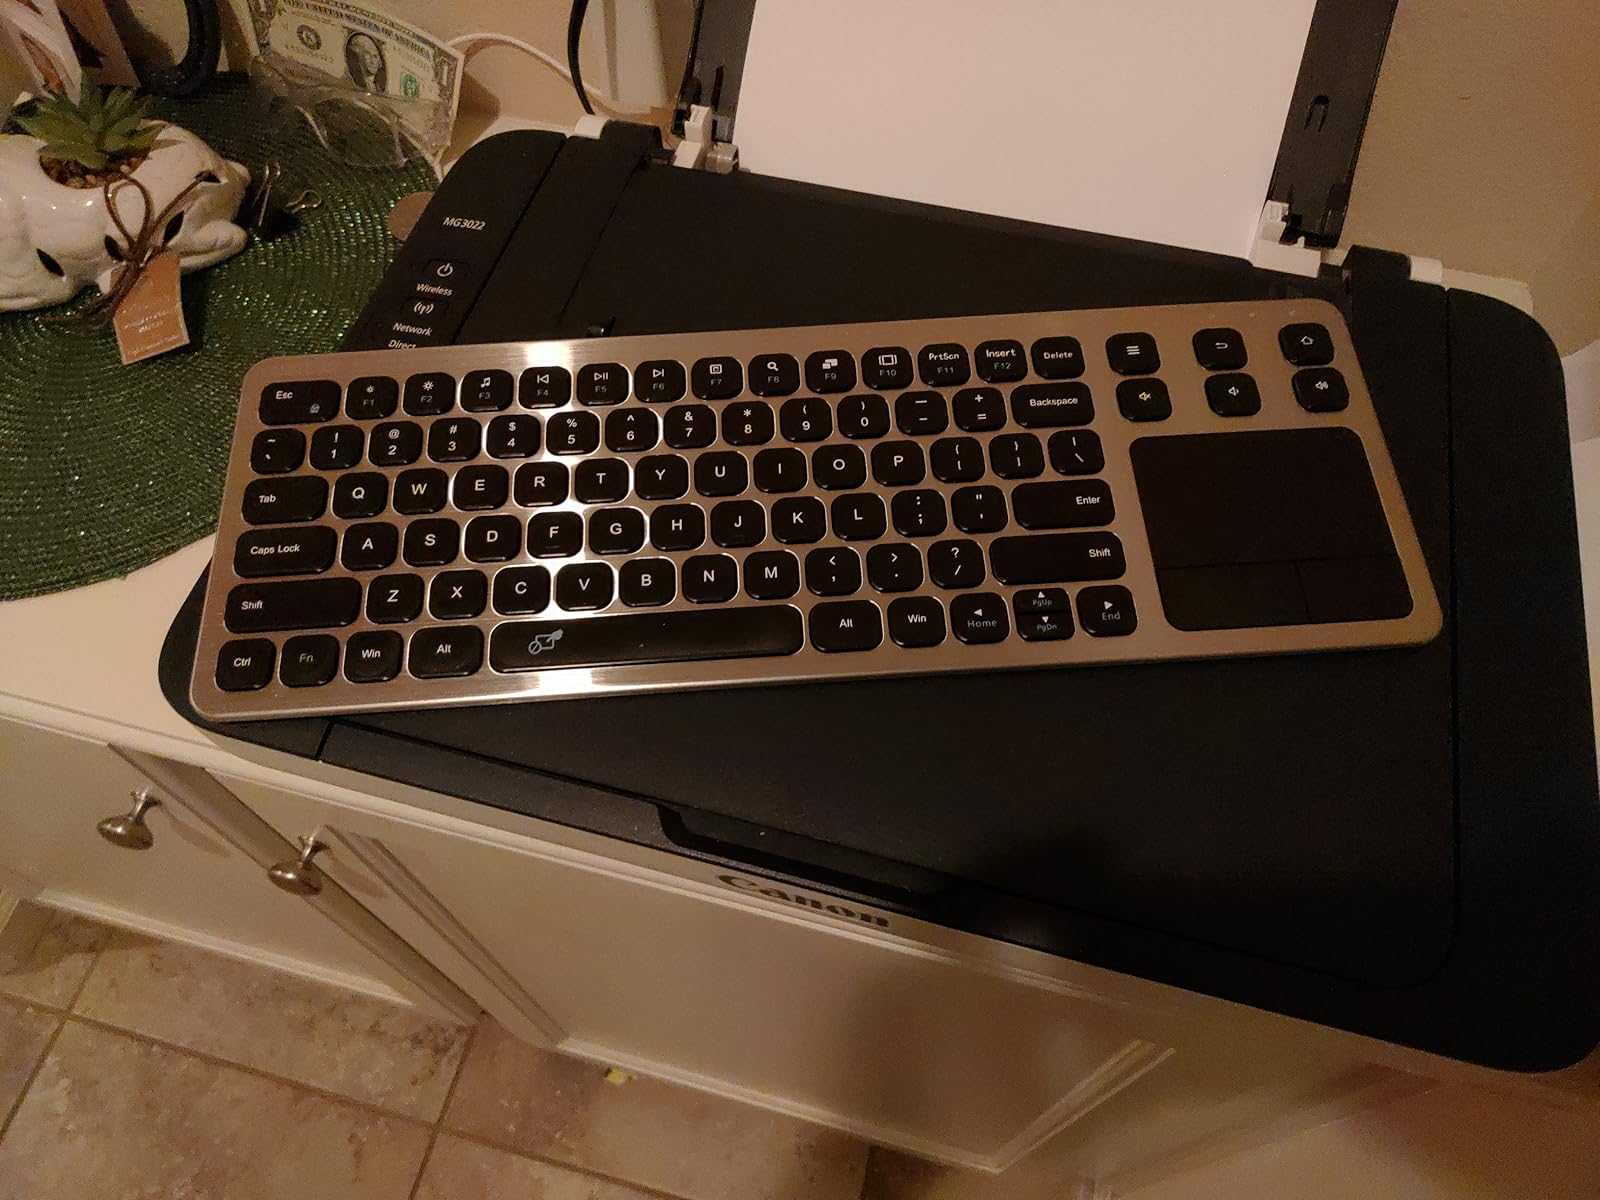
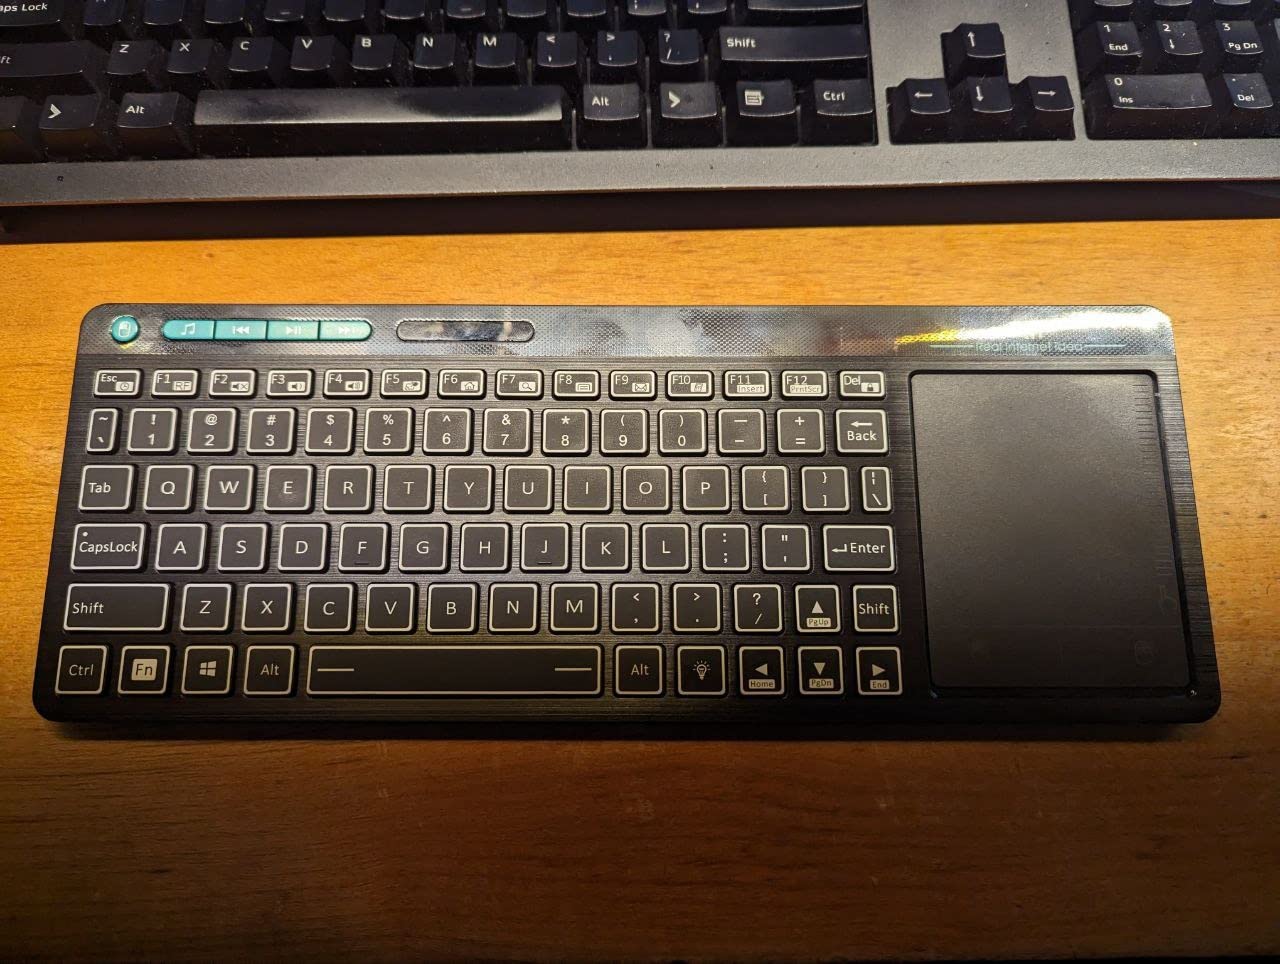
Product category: keyboard
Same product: no